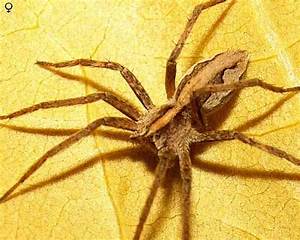
Label: spider